Uzi

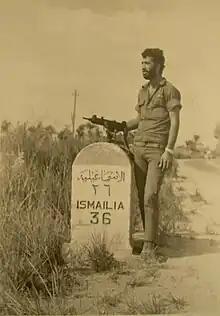
An Israeli soldier with an Uzi during the Yom Kippur War (1973)

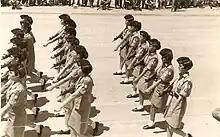
Israeli soldiers on parade with Uzis, Jerusalem, 1968

The Uzi submachine gun was designed by Captain (later Major) Uziel Gal of the Israel Defense Forces (IDF) following the 1948 Arab–Israeli War. The weapon was submitted to the Israeli Army for evaluation and won out over more conventional designs due to its simplicity and economy of manufacture. Gal did not want the weapon to be named after him, but his request was ignored. The Uzi was officially adopted in 1951. First introduced to IDF special forces in 1954, the weapon was placed into general issue two years later. The first Uzis were equipped with a short, fixed wooden buttstock, and this is the version that initially saw combat during the 1956 Suez Campaign. Later models would be equipped with a folding metal stock.